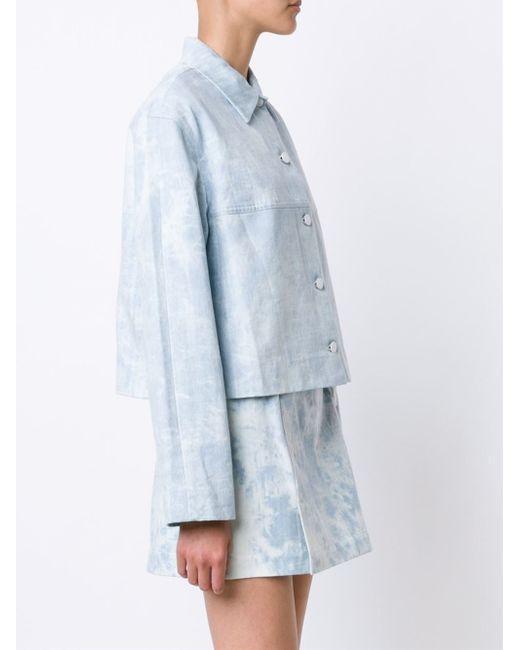
Set aus Jacke und Rock des gleichen Designs in hellblauer Farbe